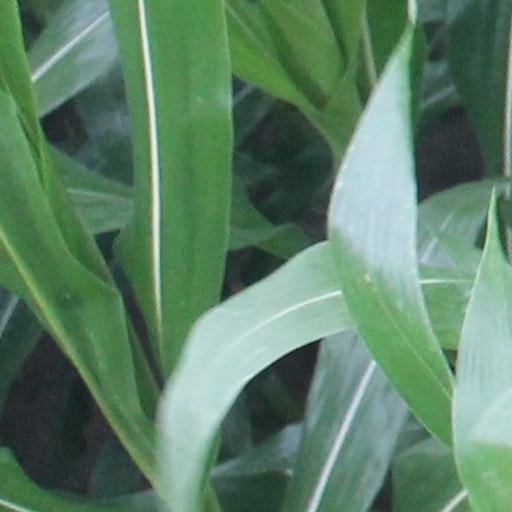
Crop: maize; corn